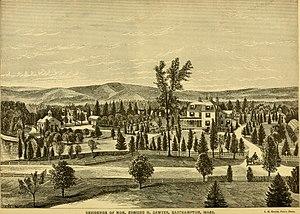
Easthampton est une municipalité américaine située dans le comté de Hampshire au Massachusetts. Lors du recensement de 2010, sa population s'élève à 16 053 habitants, ce qui en fait la quatrième ville de son comté.